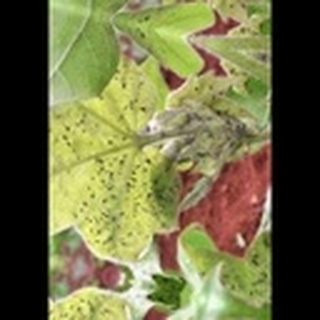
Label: cotton_aphids